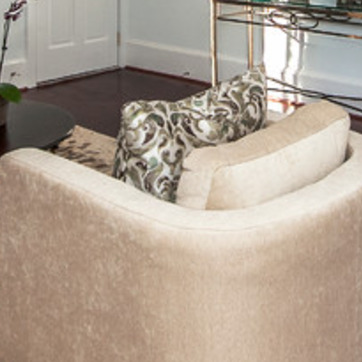
Material: fabric